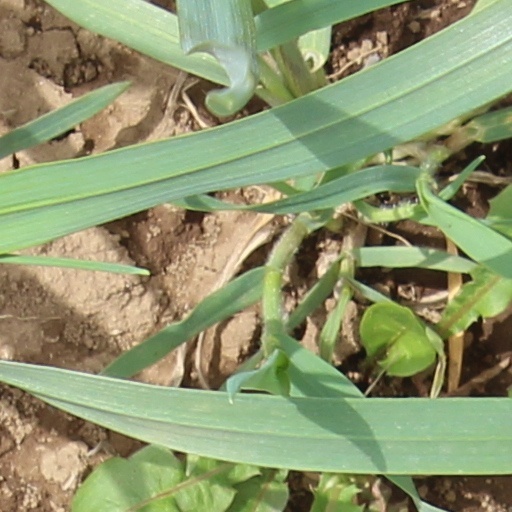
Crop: wheat